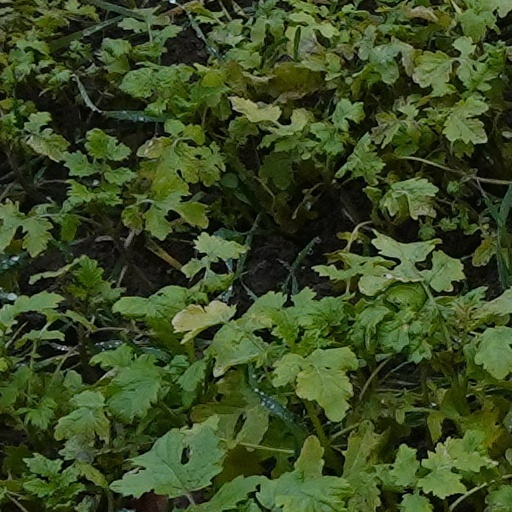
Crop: wheat